Iceberg that sank the Titanic

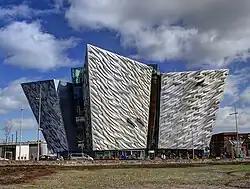
Titanic Belfast, in the capital of Northern Ireland

Not only "Titanic", which stands for luxury, but also the iceberg has inspired numerous authors and visual artists. It was common to depict the iceberg as a monster in caricatures. Religious authors denounced a lack of respect for God and the forces of nature, which included the iceberg. The ice warnings that had been ignored by "Titanic" appeared as "the writing on the wall". Meanwhile, in leftist publications, the iceberg was sometimes compared to the proletariat: It was causing capitalism ("Titanic") to sink.